University of Leeds

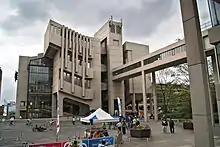
The Roger Stevens Building

The Victoria University continued after the break-up of the group, with an amended constitution and renamed as the Victoria University of Manchester (though "Victoria" was usually omitted from its name except in formal usage) until September 2004. On 1 October 2004 a merger with the University of Manchester Institute of Science and Technology was enacted to form The University of Manchester.